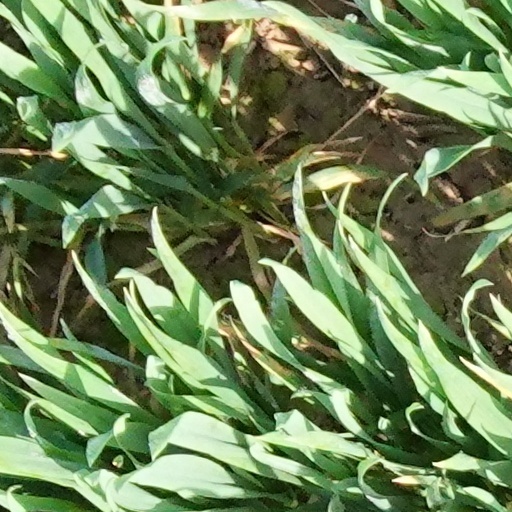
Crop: wheat